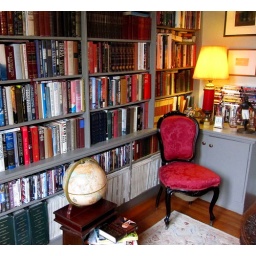
van schaak house bed & breakfast in kinderhook, upstate ny